Chiiild

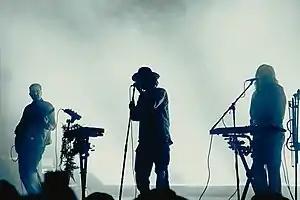
Chiiild at the Phoenix Concert Theatre, Toronto on October 2, 2019

Chiiild (pronounced "child") is a Canadian experimental soul band, fronted by Yonatan "xSDTRK" Ayal signed to Avant Garden Records and 4th & Broadway (Def Jam Recordings). The Montréal-based band formed in 2017 and released their debut EP, "Synthetic Soul", in 2020.